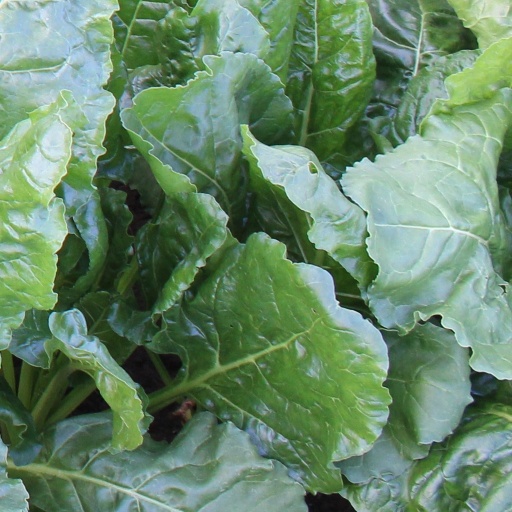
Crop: sugar beet